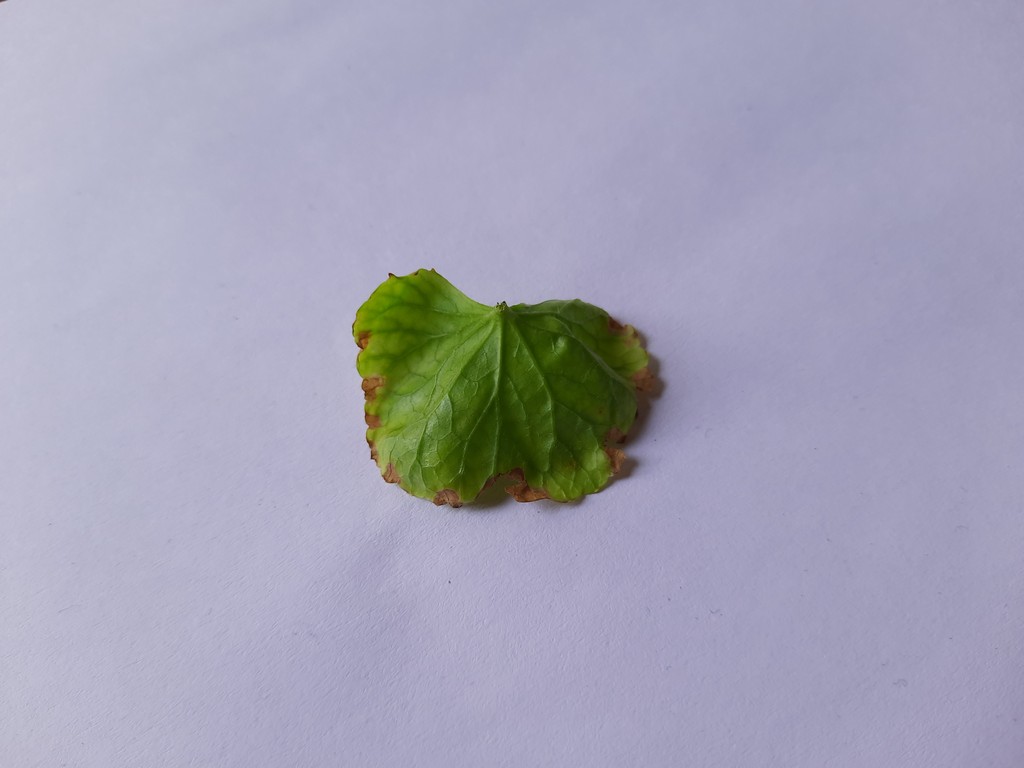
Label: Unhealthy